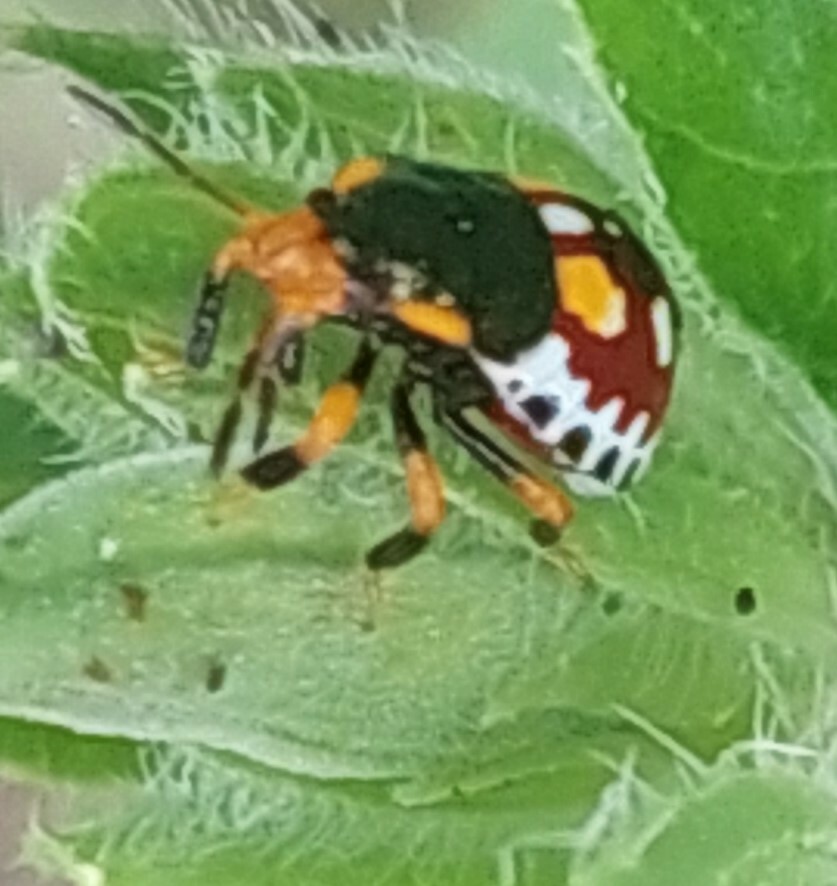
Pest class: stink_bug